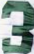
Number: 3